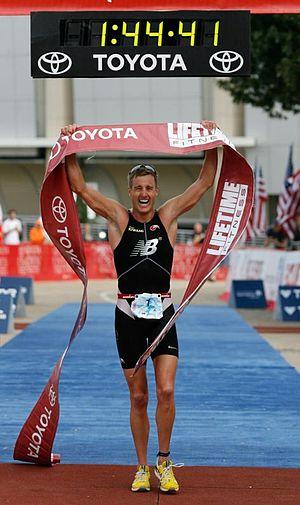
Greg Bennett né le 2 janvier 1972 à Noosa en Australie est un triathlète australien, double vainqueur de la coupe du monde de triathlon en 2002 et 2003.